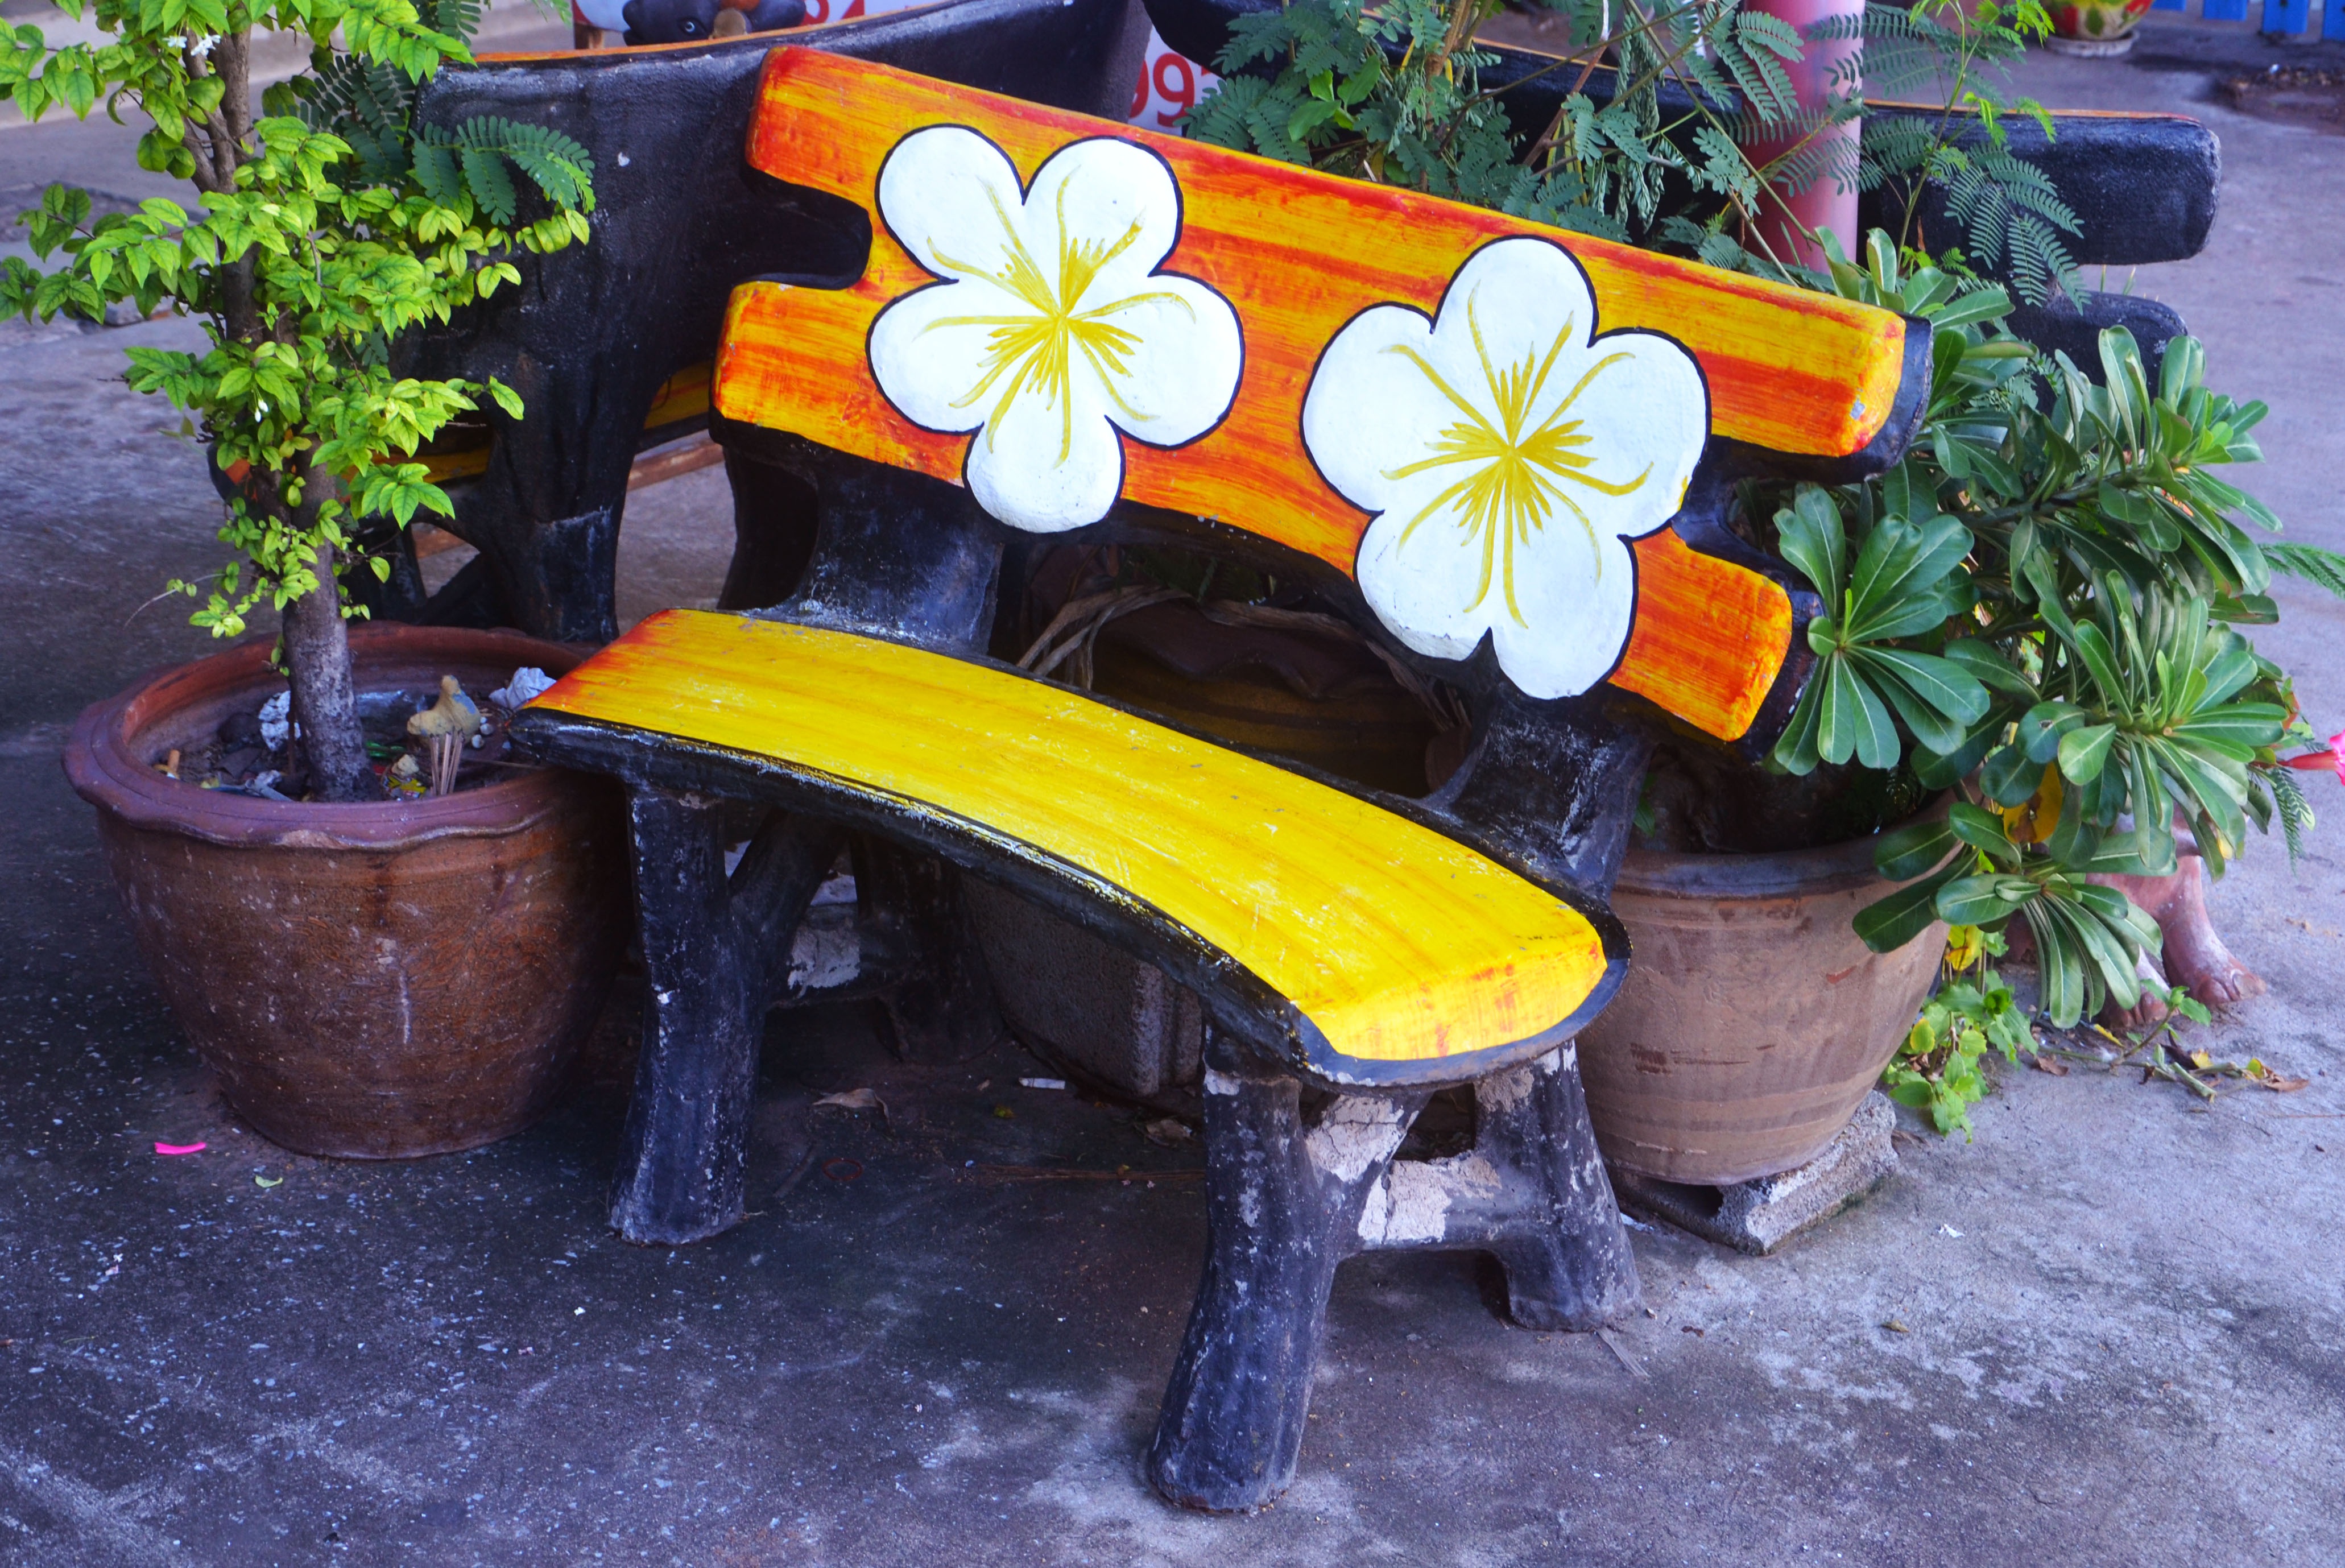
tree, nature, outdoor, plant, wood, bench, flower, chair, seat, vacation, solitude, green, relax, paradise, tranquil, space, park, backyard, rest, furniture, garden, leisure, season, park bench, sit, relaxation, happiness, seated, wooden, scene, resting, yard, enjoyment, destination, man made object